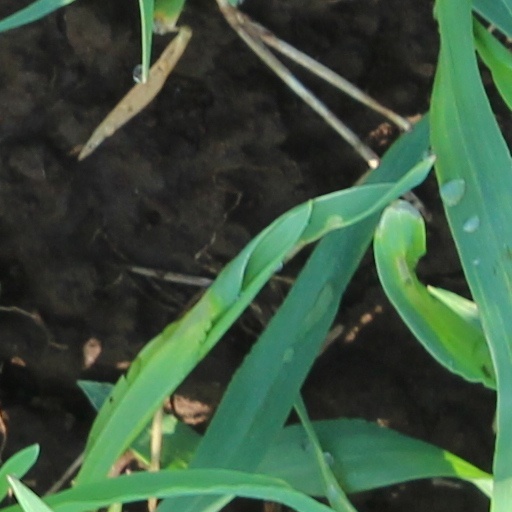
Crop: wheat